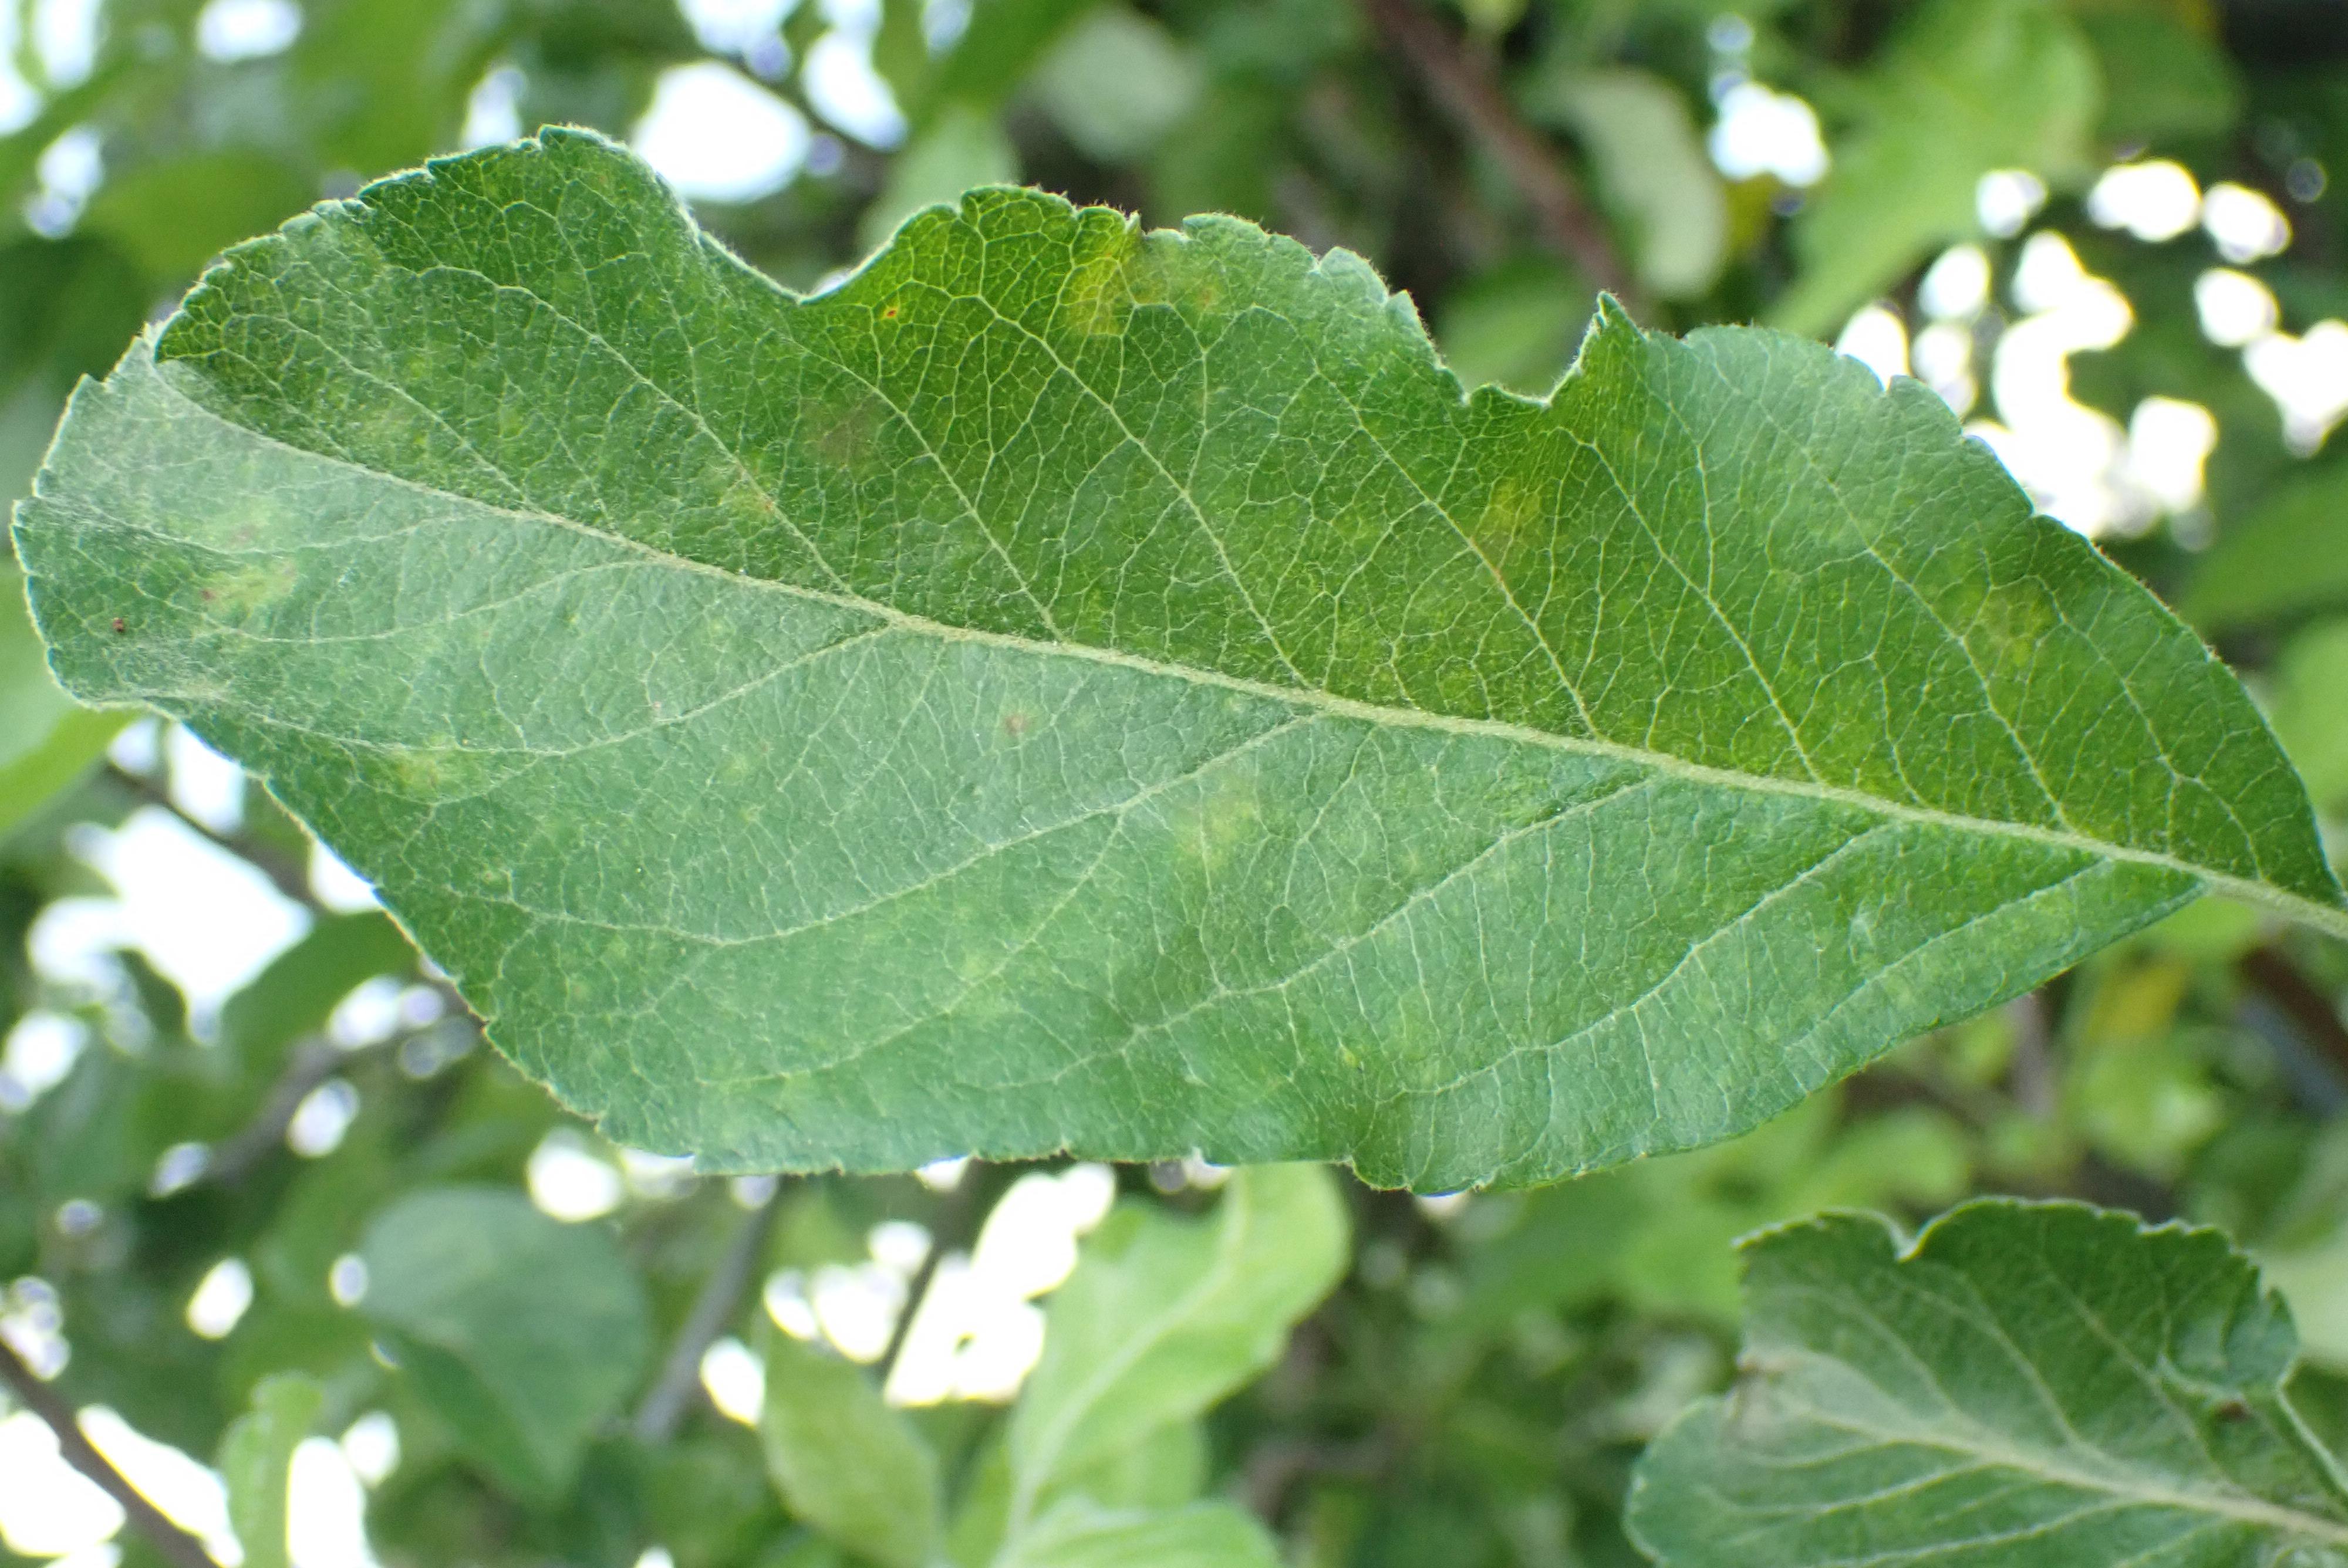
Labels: scab